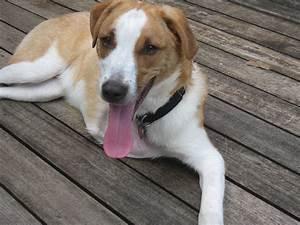
dog